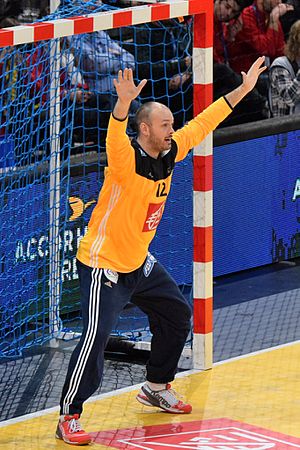
Vincent Gérard
Gérard i 2016
Vincent Gérard er en fransk håndboldspiller som spiller i Montpellier HB og Frankrigs herrerhåndboldlandshold.